George M. Shelley

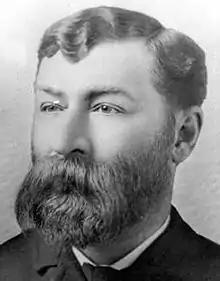
Portrait of Shelley

George Madison Shelley (c. 1850 – January 5, 1929) was the Mayor of Kansas City, Missouri from 1878 to 1879.